788 Naval Air Squadron

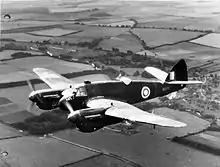
Bristol Beaufighter Mk IIF night fighter

788 Naval Air Squadron Formed at RN Air Section China Bay which had lodger facilities at RAF China Bay, in British Ceylon (now Sri Lanka), on 18 January 1942, as the British Eastern Fleet's Torpedo Bomber Reconnaissance Pool.